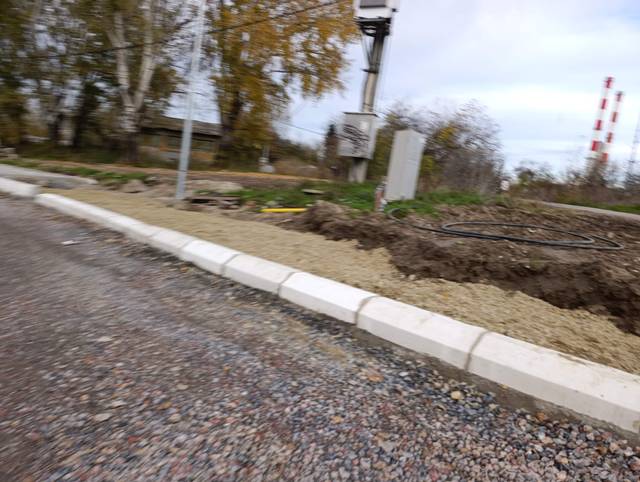
Region: Serbia
Coordinates: 44.798, 20.405